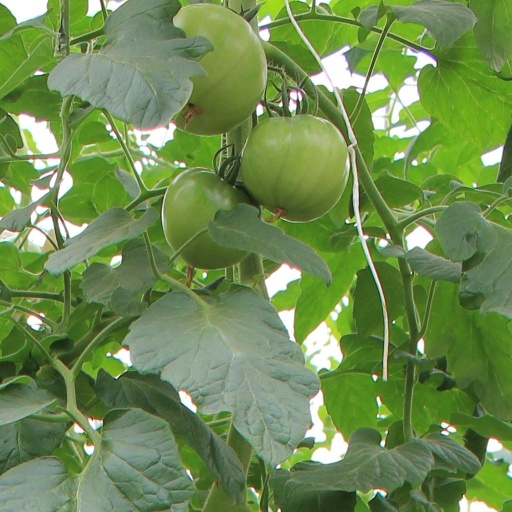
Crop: tomato